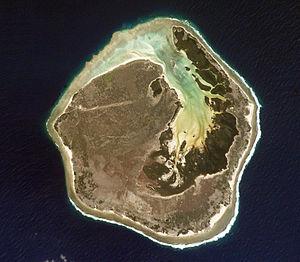
Les îles Éparses de l'océan Indien, couramment appelées les îles Éparses, sont de petites îles françaises de l'Ouest de l’océan Indien, situées autour de Madagascar. On distingue généralement cinq entités au sein de cet ensemble éclaté : les îles Europa, Bassas da India et Juan de Nova d'une part, situées dans le canal du Mozambique ; les îles Glorieuses et Tromelin d'autre part, situées respectivement au nord et à l'est de Madagascar.
L'île Europa est une petite île tropicale de l'océan Indien d'un peu moins de 30 km² de superficie, située dans le sud du canal du Mozambique. Il s'agit d'un atoll surélevé.
Cet article recense les îles françaises.